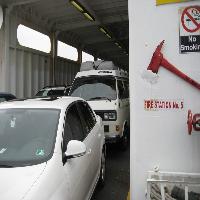
Weather: cloudy or overcast